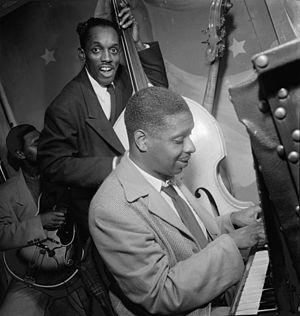
Les événements en Louisiane, d'abord en Louisiane puis dans l'actuel État des États-Unis, par décennies et par années.
John Levy est un contrebassiste américain de jazz. Après quelques années à jouer dans différents groupes il devient l'agent de musiciens. C'est en particulier sa collaboration avec George Shearing qui le fait connaître.
Le NEA Jazz Masters Fellowship est une récompense remise tous les ans depuis 1982 par le National Endowment for the Arts à des musiciens de jazz à la carrière établie en reconnaissance de leur œuvre.